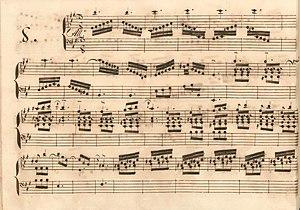
La sonate K. 395, telle qu'elle se présente dans le manuscrit de Parme, volume XI no. 8.
La sonate K. 395 en mi majeur est une œuvre pour clavier du compositeur italien Domenico Scarlatti.